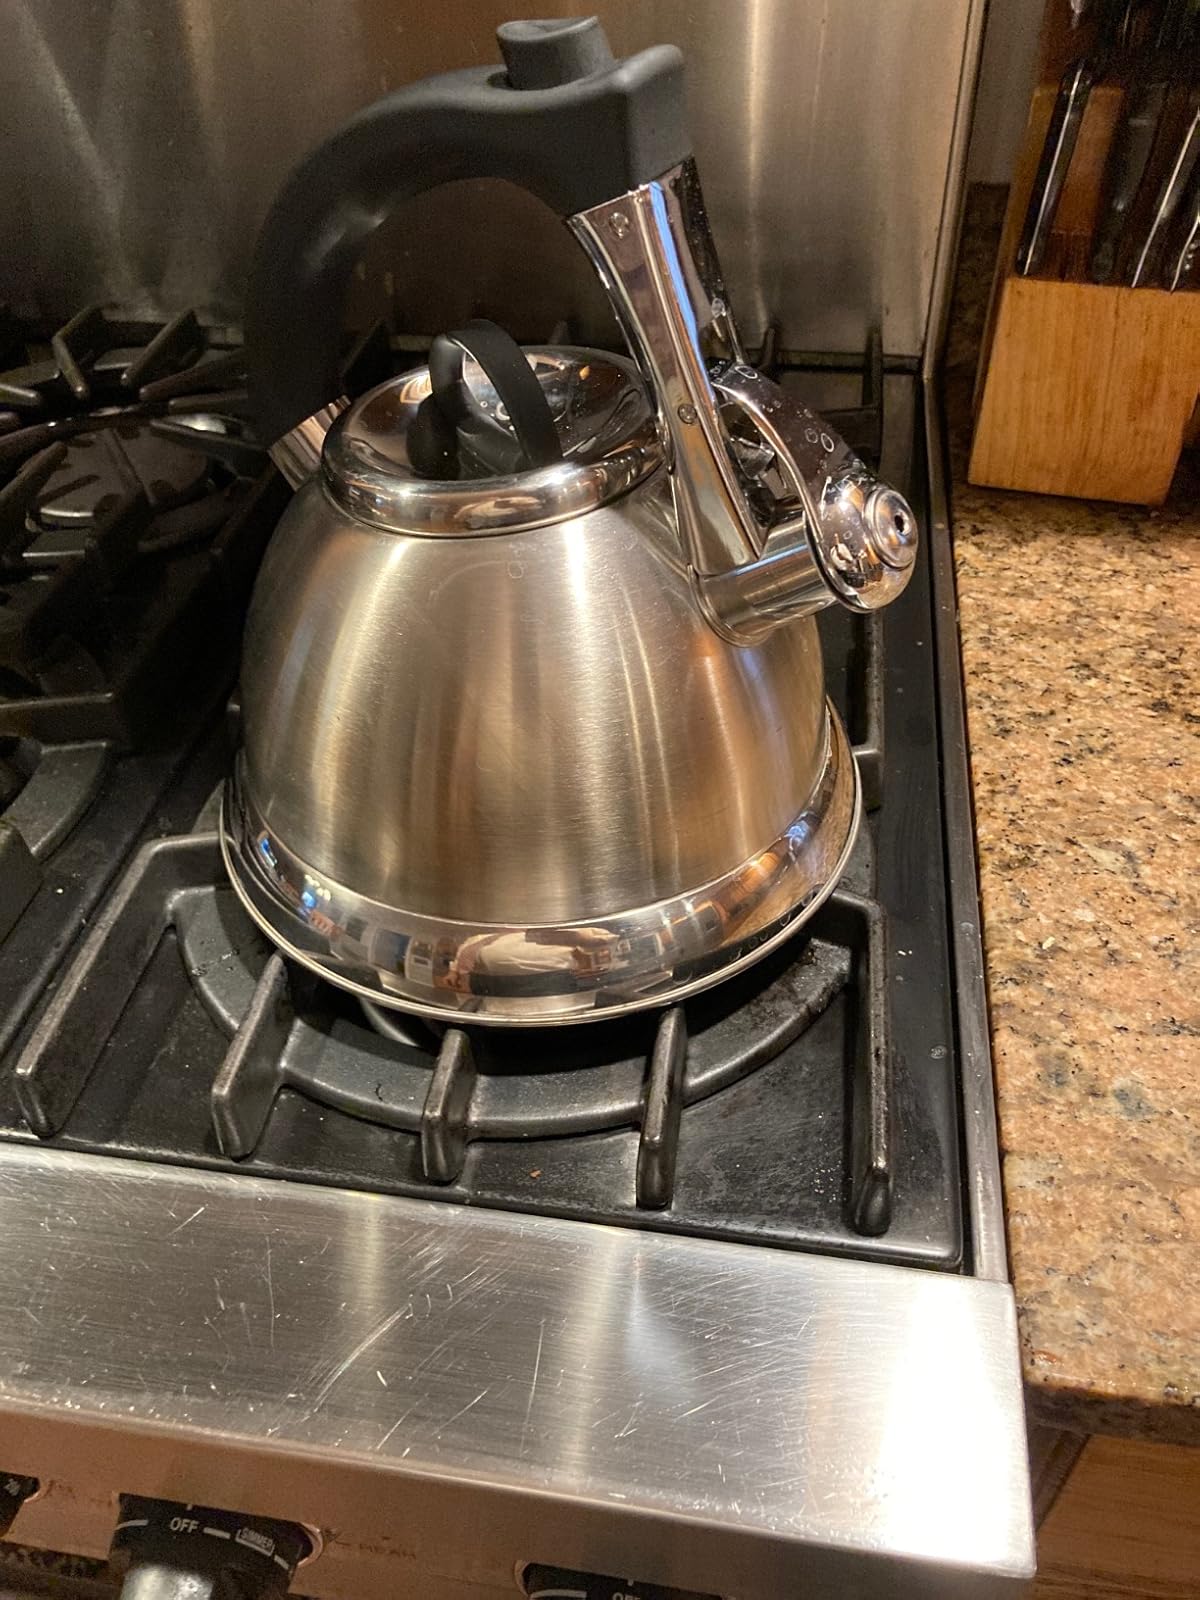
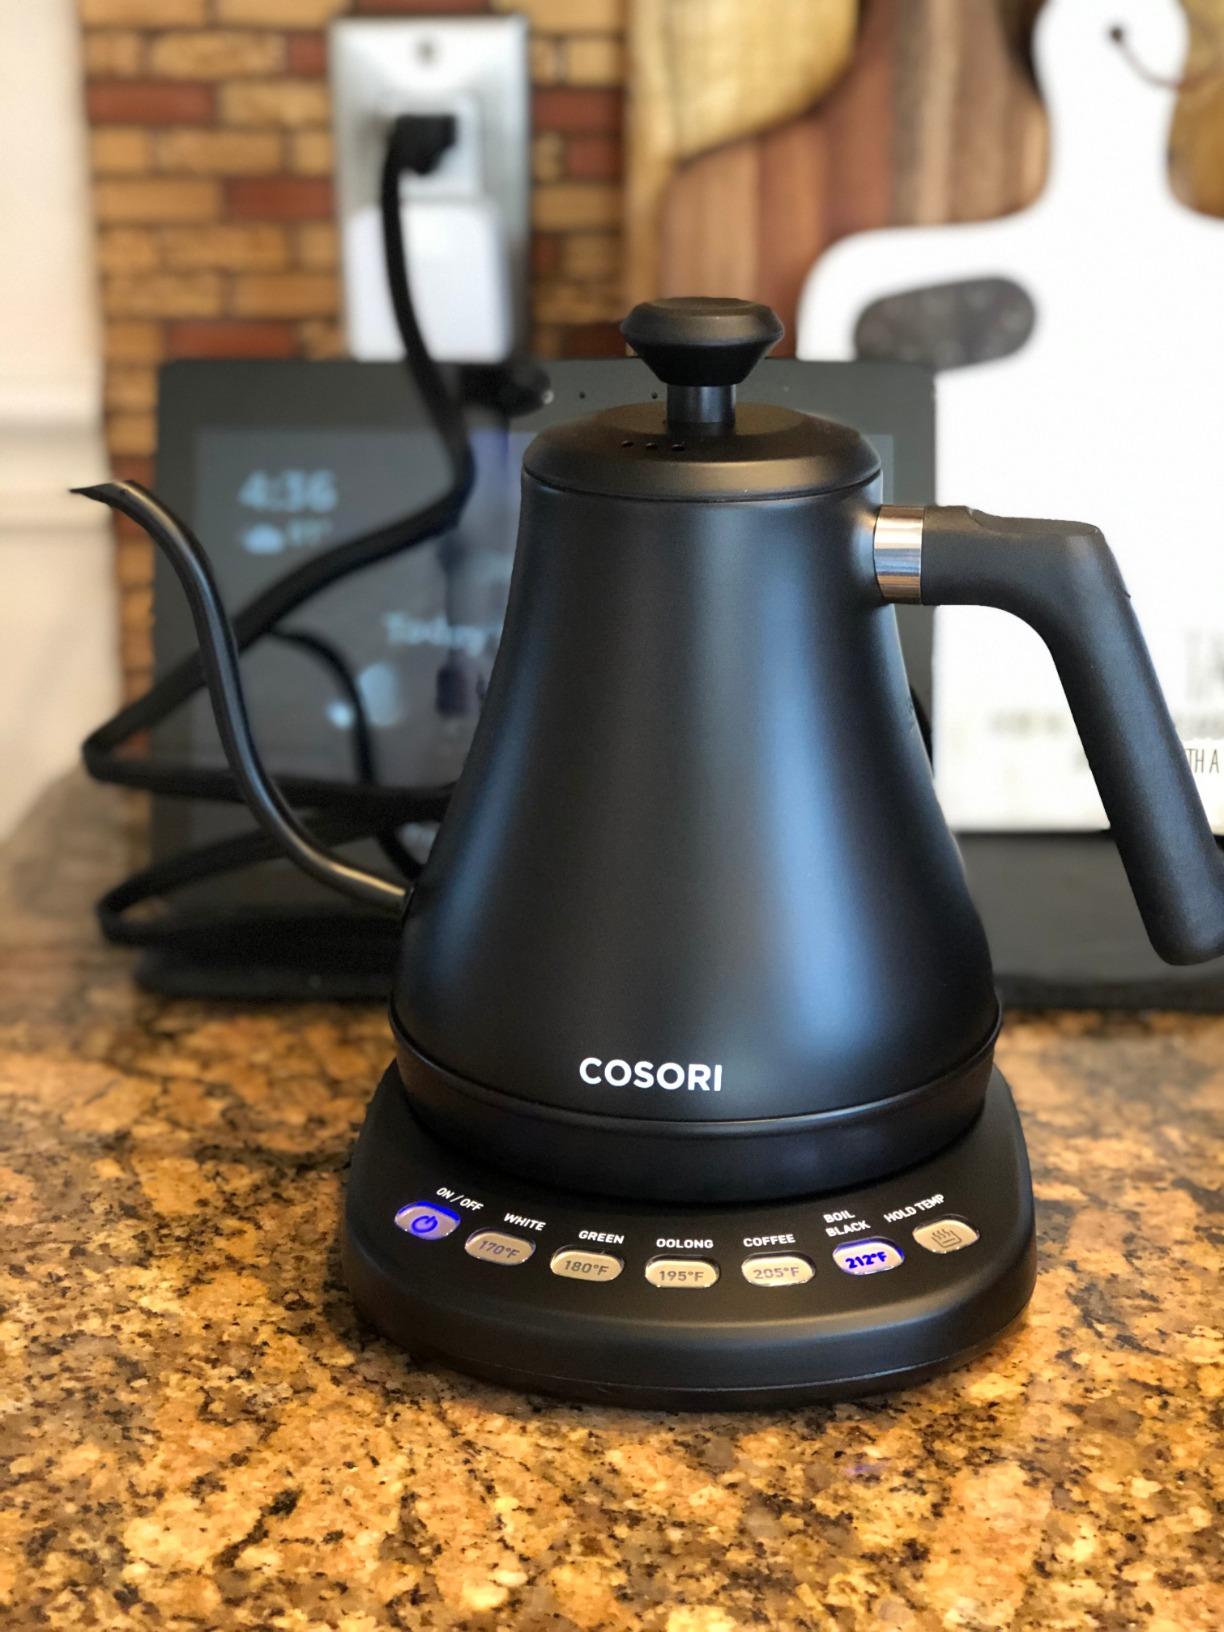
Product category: items_kettle
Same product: no